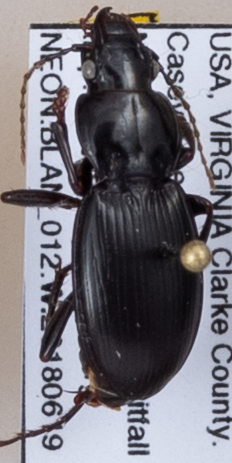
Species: Cyclotrachelus furtivus
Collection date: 2018-06-19
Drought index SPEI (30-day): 1.45
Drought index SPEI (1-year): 0.9
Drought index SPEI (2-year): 0.9